Shonan Monorail

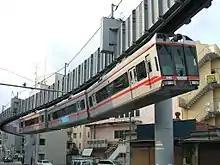

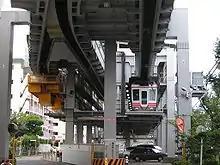
A Shonan Monorail train at the Shonan Monorail Head Office, near Shonan-Fukasawa station, with track switch at upper left. Also visible on the left are maintenance vehicles.

The is a suspended SAFEGE monorail in the cities of Kamakura and Fujisawa in Kanagawa Prefecture, Japan. It is operated by the which belongs to Michinori Holdings, and opened on March 7, 1970, the first monorail of its kind in Japan.